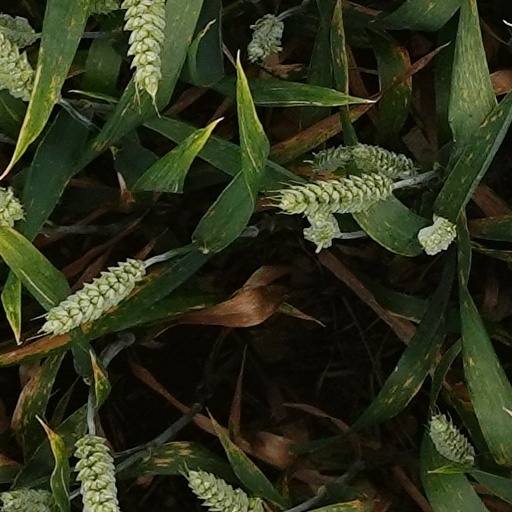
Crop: wheat